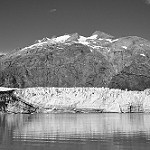
Label: B & W